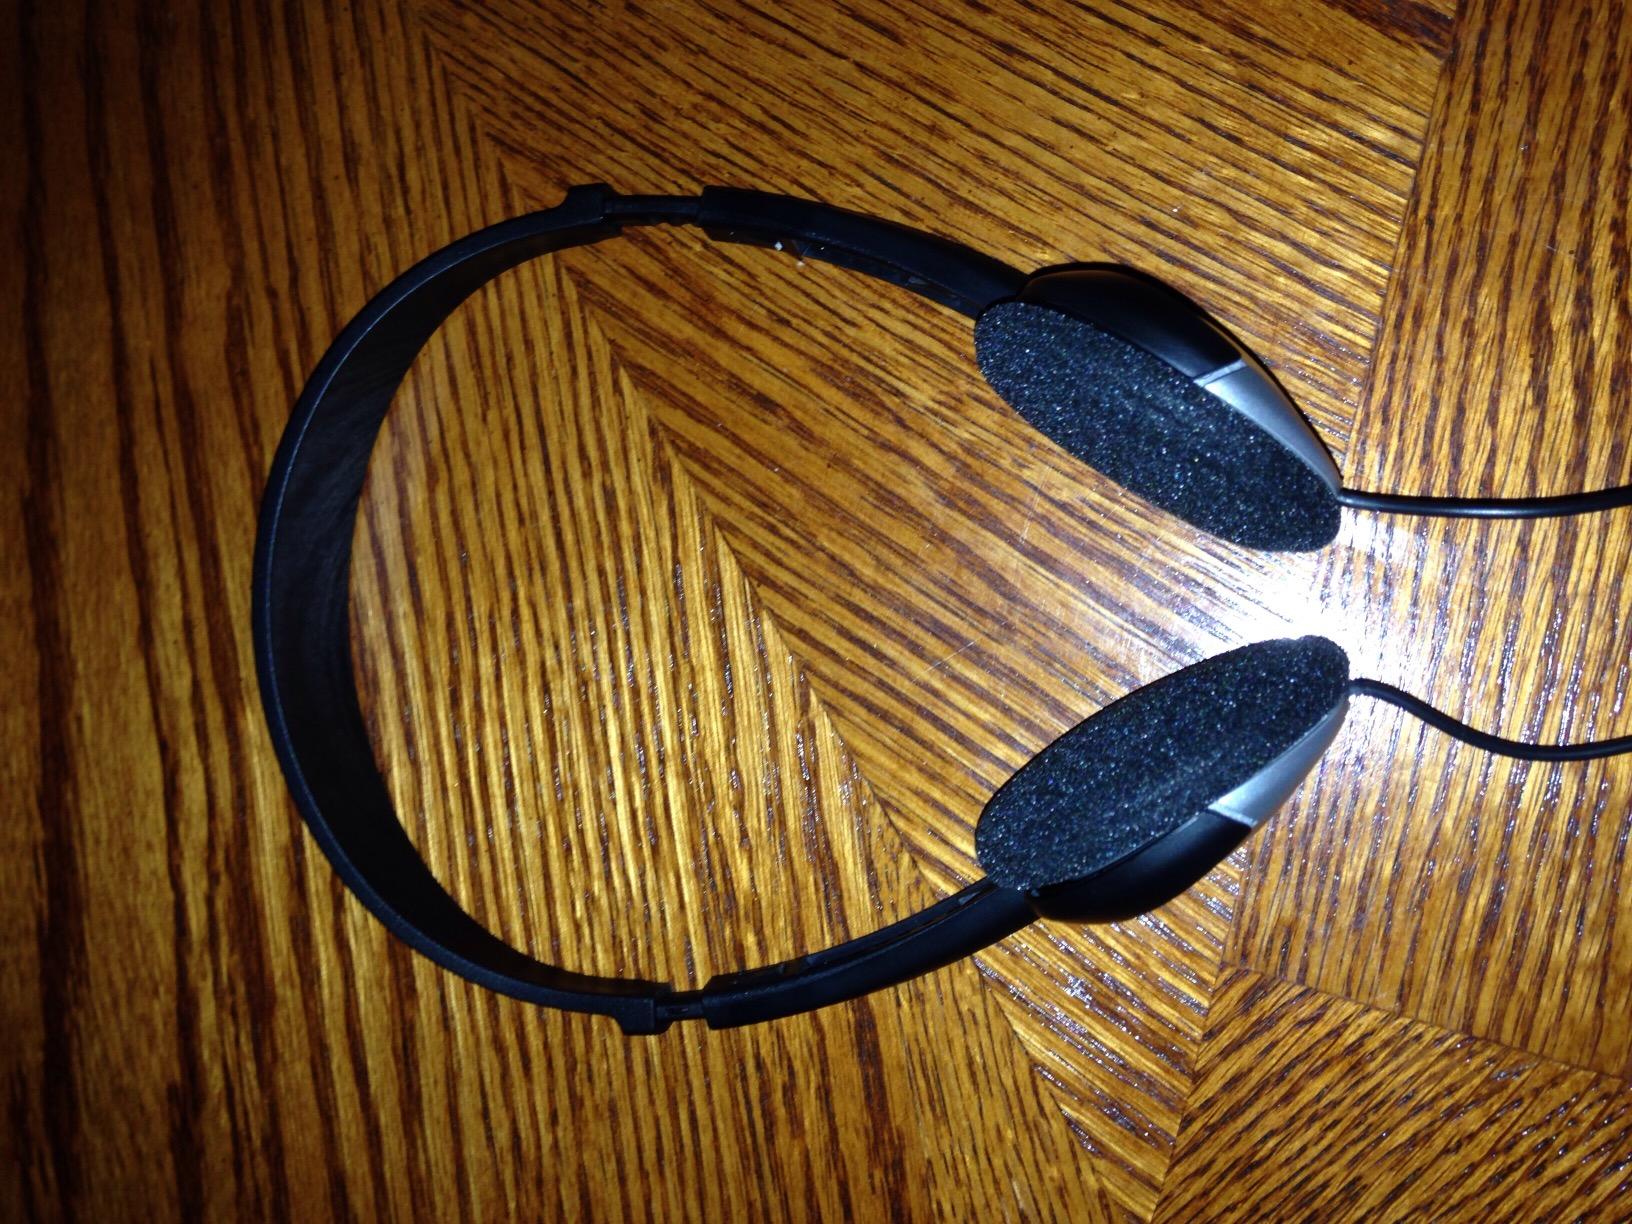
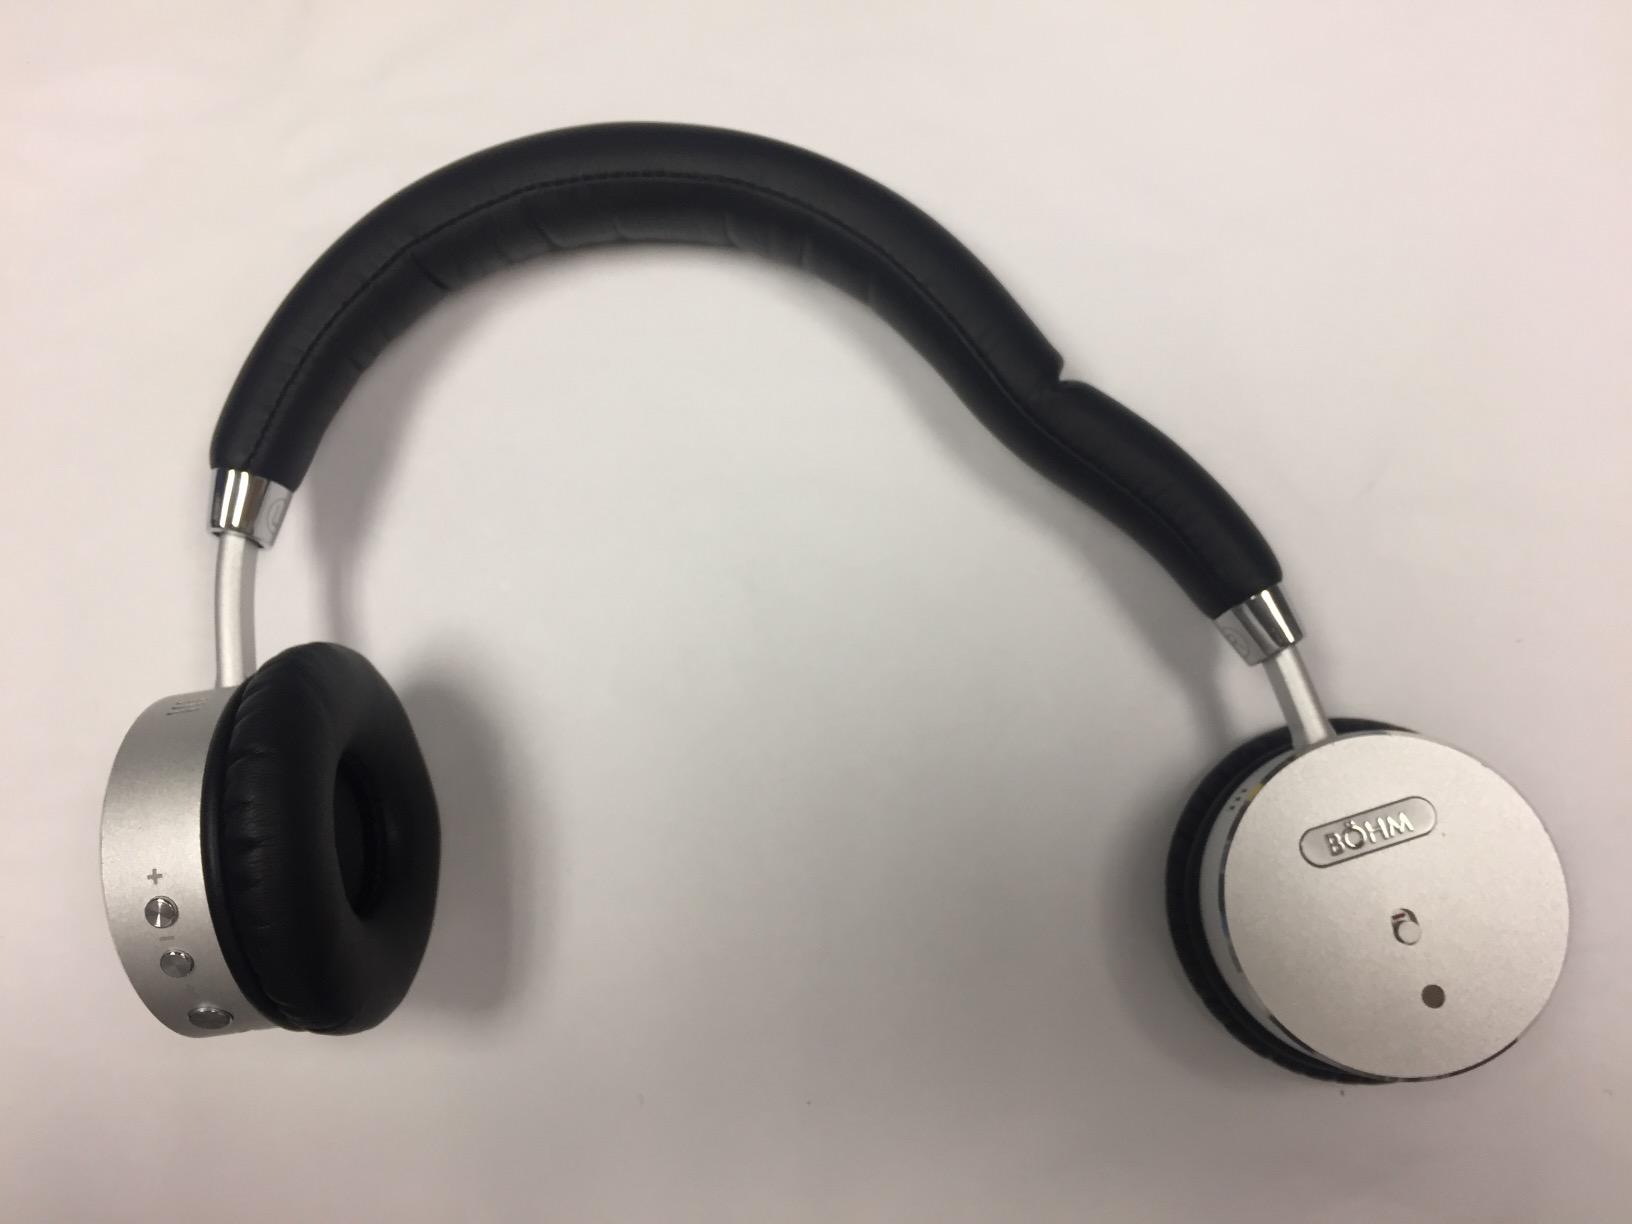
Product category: headphones
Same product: no